Ray of Light (song)

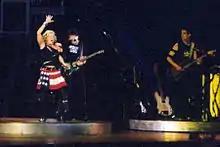
Madonna performing "Ray of Light" during the Drowned World Tour of 2001

In the United States, "Ray of Light" premiered at number five on the "Billboard" Hot 100, for the issue dated July 11, 1998 with 72,000 units. It was her highest-debuting single, surpassing previous best debuts with "You'll See" (1995) and "Frozen" (1998), both of which opened at number eight. The track became the singer's then 37th top-40 hit, moving her past Connie Francis on the list of women with most top-40 chartings on Hot 100. "Ray of Light" was present for a total of 20 weeks on the Hot 100, and placed at number 75 on the year-end chart. The song also reached the top of the Hot Dance Music/Club Play chart of "Billboard", remaining at the top position for a total of four weeks. "Ray of Light" was certified gold by the Recording Industry Association of America (RIAA) in September 1998, for shipment of 500,000 copies of the single across United States. In Canada, it debuted at number 85 on the "RPM" Singles Chart and reached number three in its eighth week. It was present on the chart for a total of 30 weeks.